Answer in natural language. How many TVStands are visible in the scene? Choose between the following options: 1, 2, 3, 0 or 4
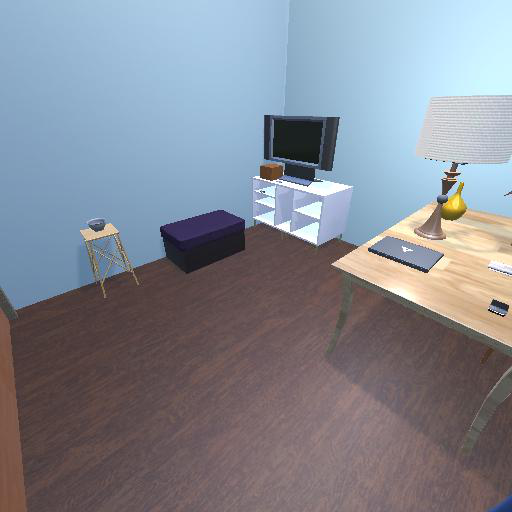
<answer>1</answer>